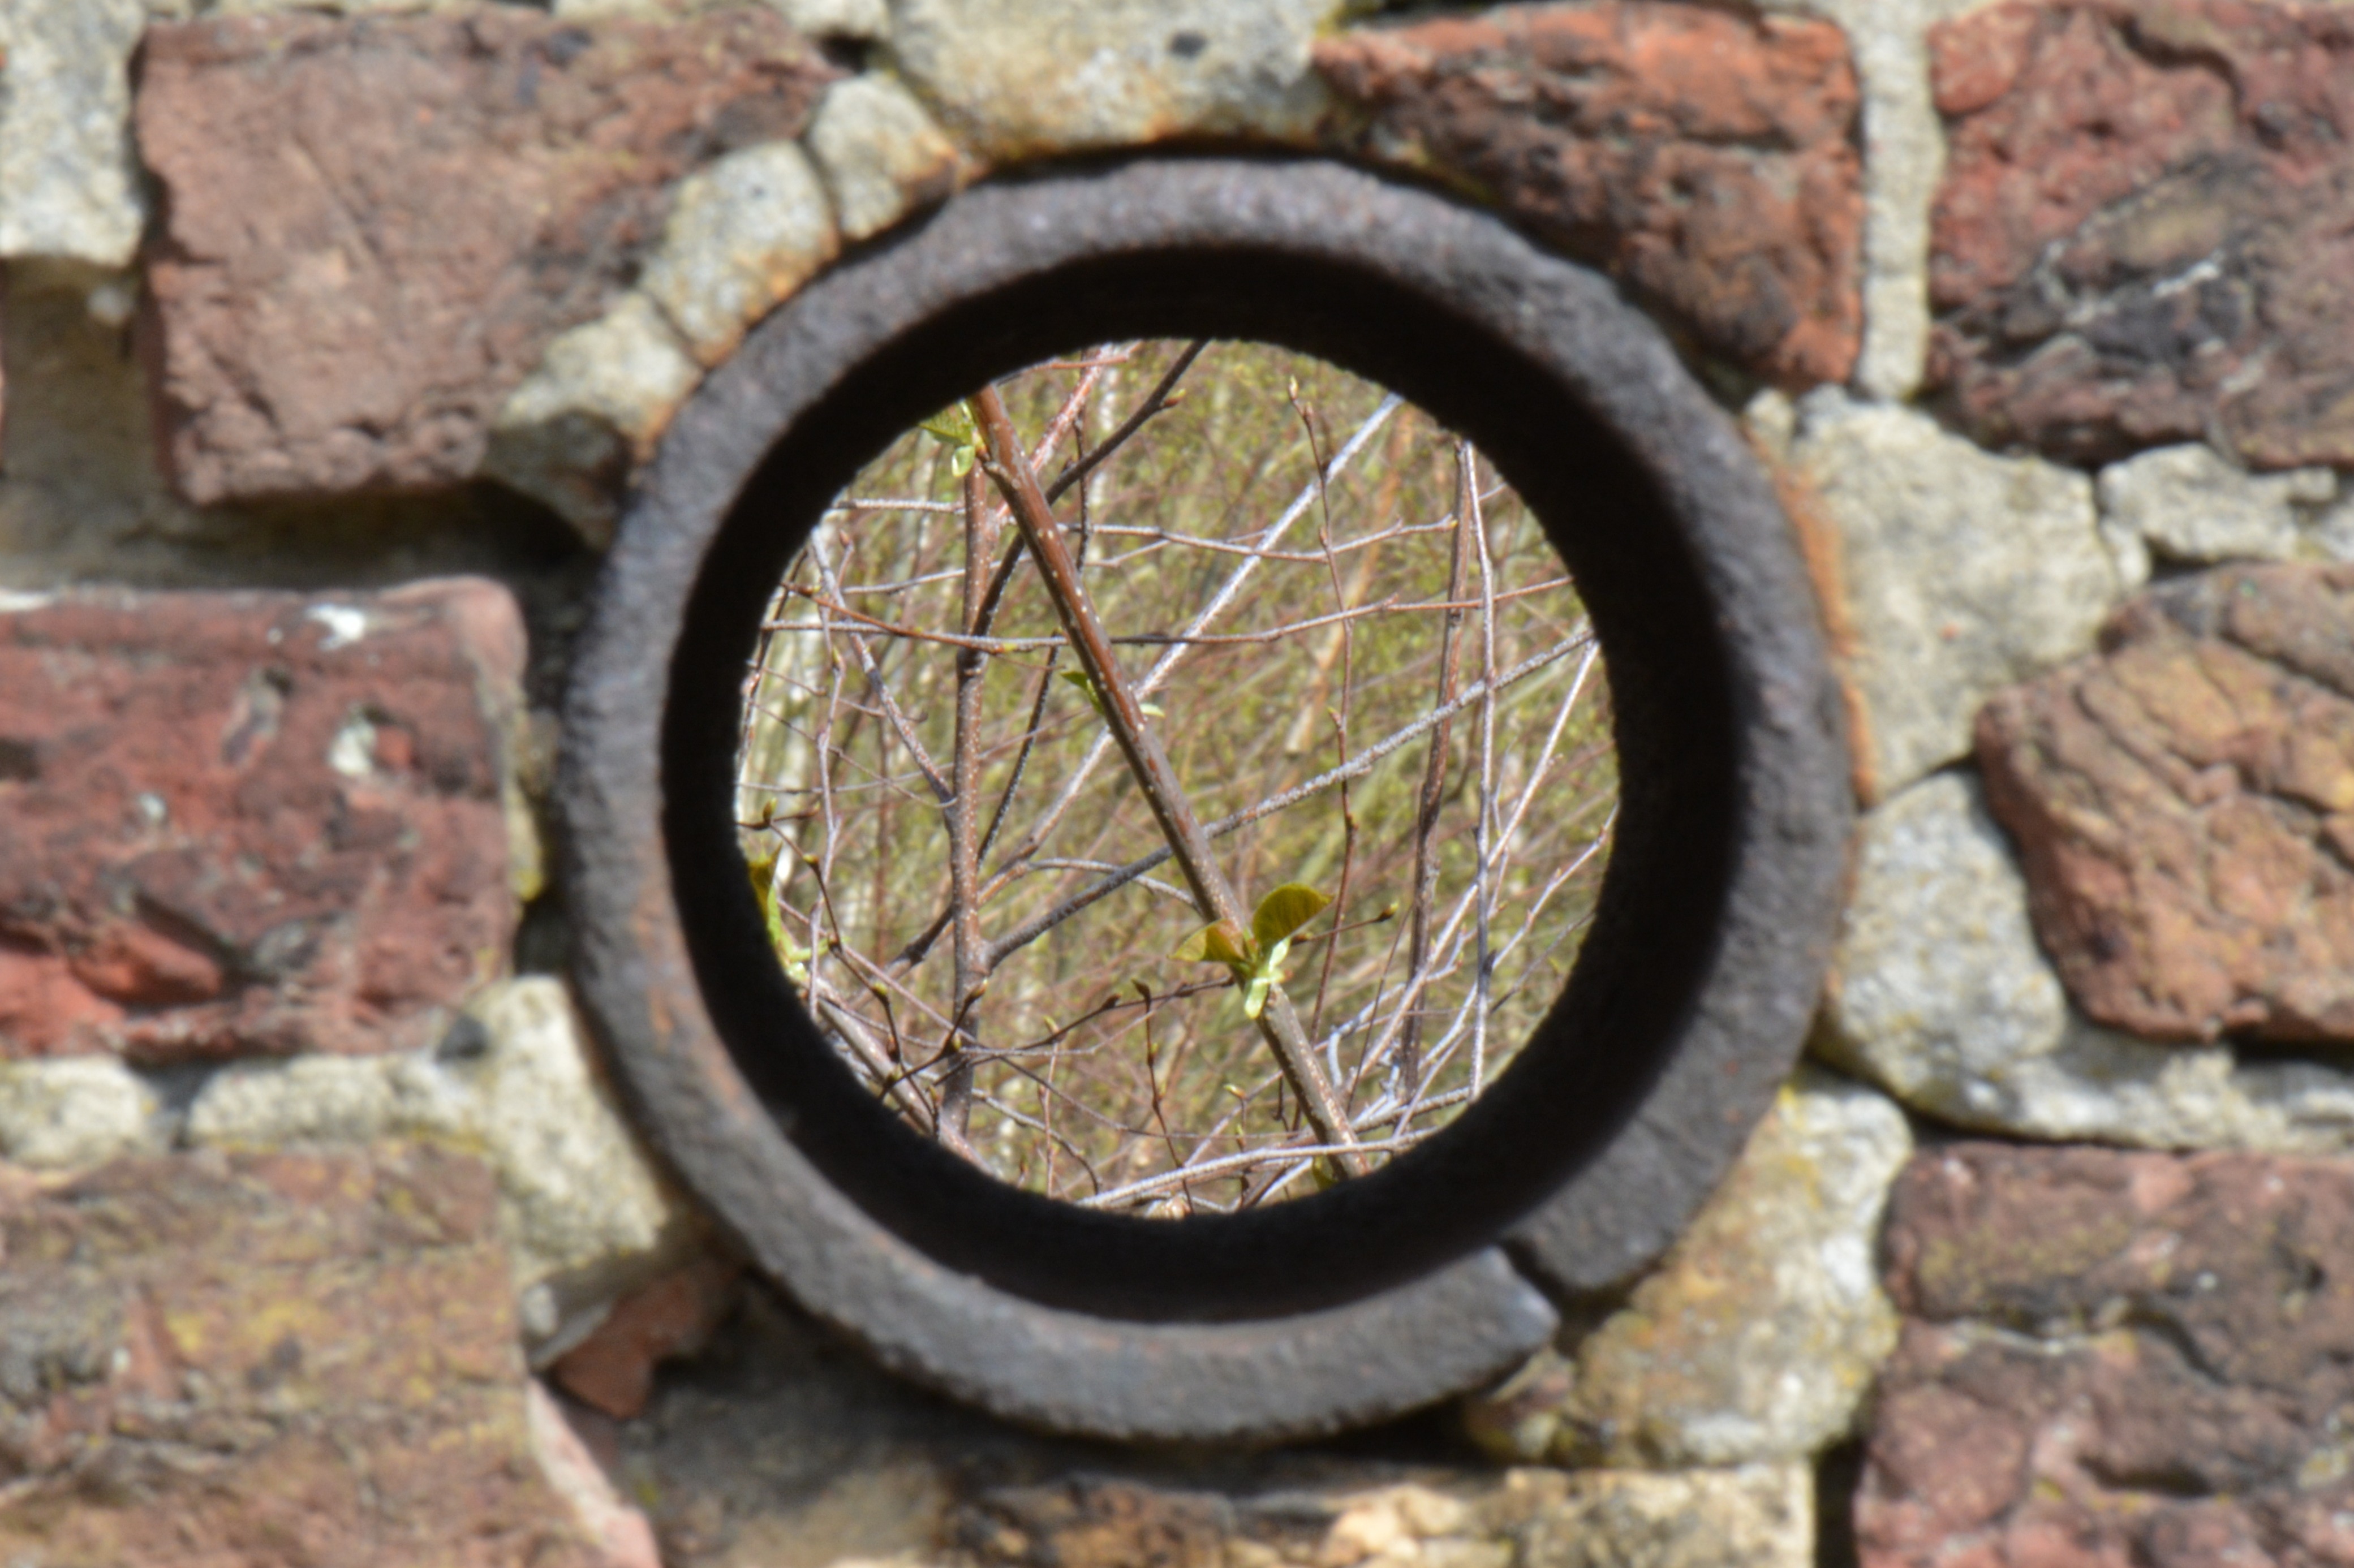
wheel, bicycle, wall, vehicle, spoke, soil, tire, sports equipment, mountain bike, bricks, opening, cycle sport, automotive tire